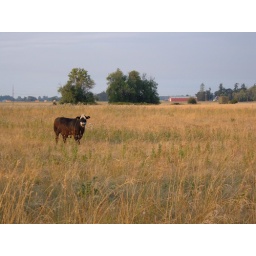
That's a cow in a field